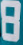
Number: 8